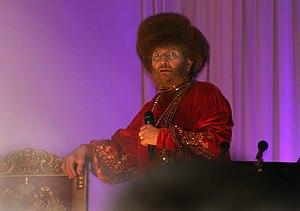
Hans Rolf Rippert dit Ivan Rebroff est un chanteur allemand né le 31 juillet 1931 à Berlin-Spandau et mort le 27 février 2008 à Francfort-sur-le-Main. D'origine russe selon ses dires, il a mené une carrière internationale basée sur un répertoire très varié : chansons traditionnelles russes, mais aussi chants religieux classiques ou orthodoxes, chants de Noël, variété française ou allemande, opéra, opérettes, chansons folkloriques de nombreux pays et de multiples airs connus.